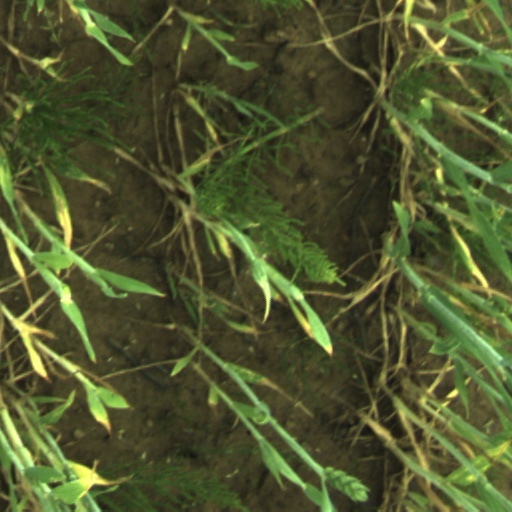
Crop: wheat